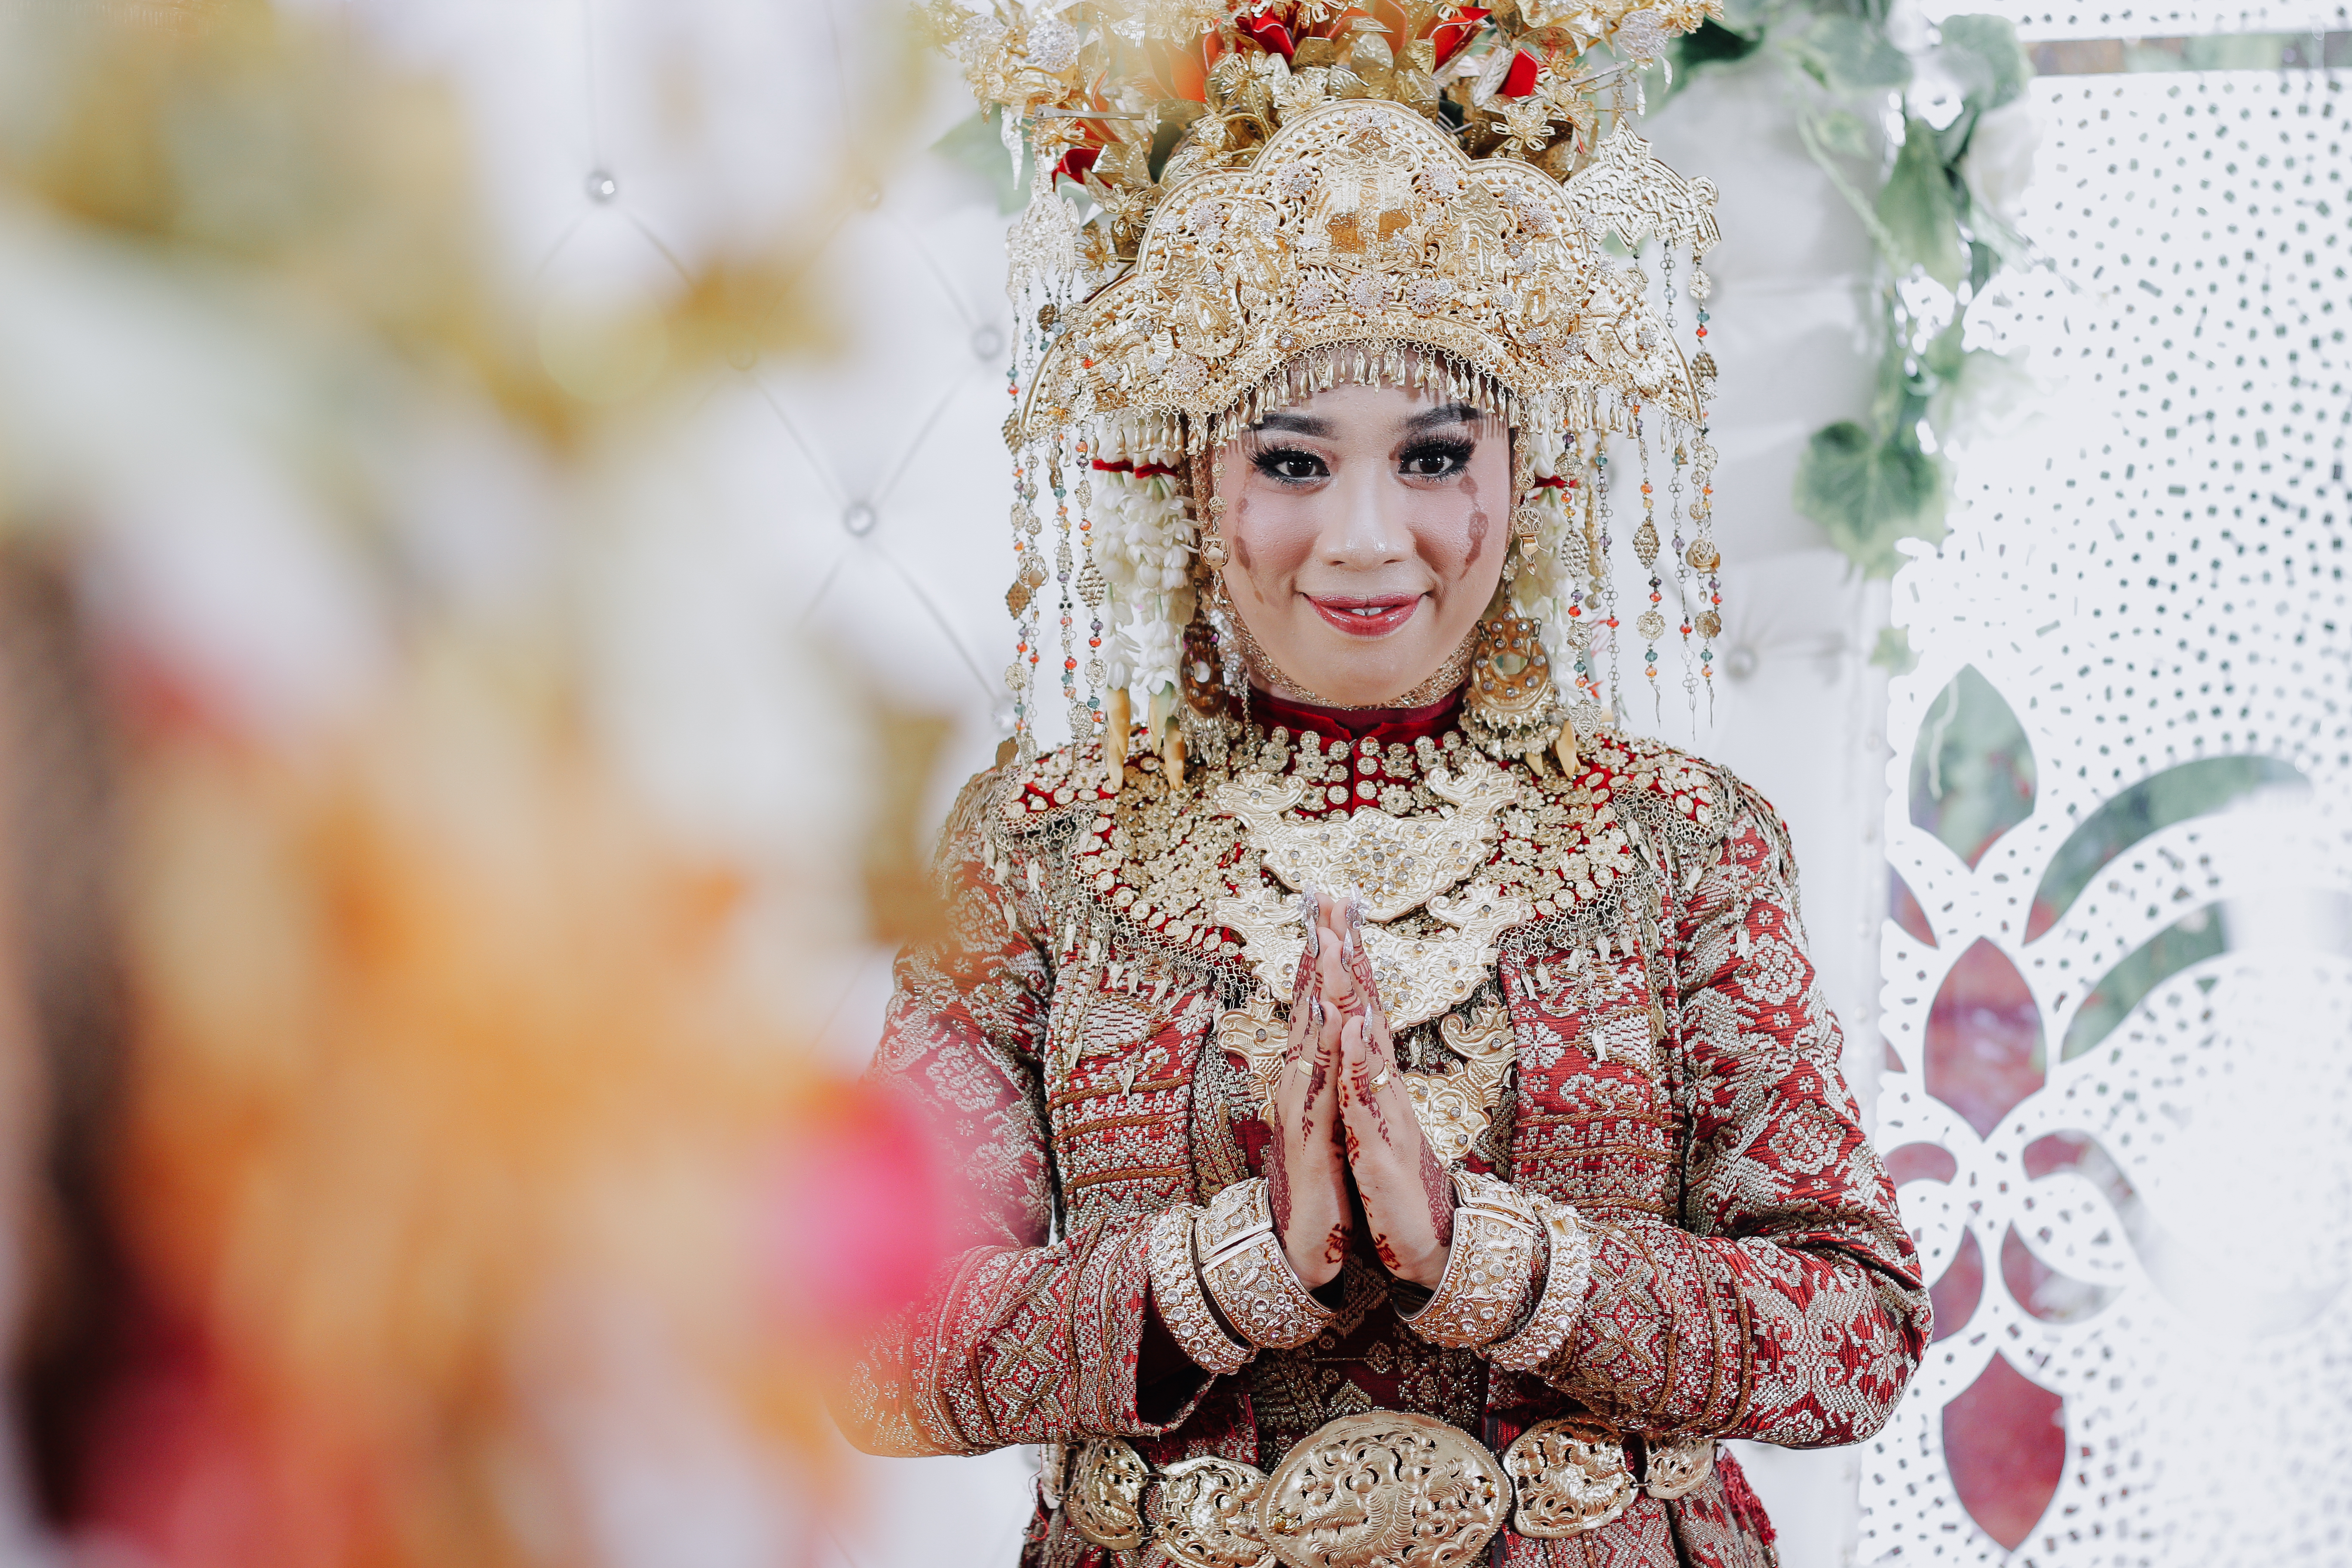
wedding, headpiece, fashion, lady, beauty, yellow, tradition, dress, design, wedding dress, floral design, bride, fashion accessory, fashion design, hair accessory, flower, ceremony, visual arts